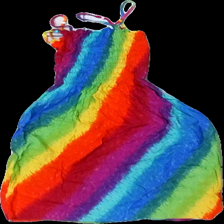
View: back
Type: Dress
Category: Children
Brand: Missing
Colors: Red, Blue, Yellow, Multicolor
Material: 100% viscose
Pattern: Striped
Cut: Regular
Season: All
Damage location: bottom left
Damage 2 location: middle center
Damage 3 location: bottom right
Price range: <50
Recommended usage: Export
Description: regnbågs mönstrad klänning, urtvättad
Comment: urtvättad